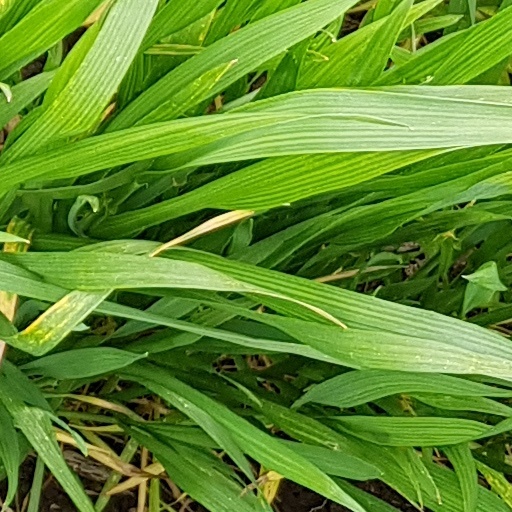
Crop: wheat